Nyamata Genocide Memorial Centre

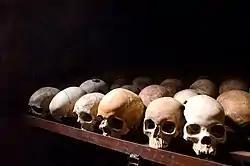
Human skulls at the Nyamata Genocide Memorial

The genocide against the Tutsi in Rwanda began in April 1994. Many Tutsi people gathered in churches, which were considered safe places. About 10,000 people gathered there and locked themselves in. The attackers made holes in the walls of the church so that grenades could be thrown into the church, after which the rest were shot with guns or killed with machetes.